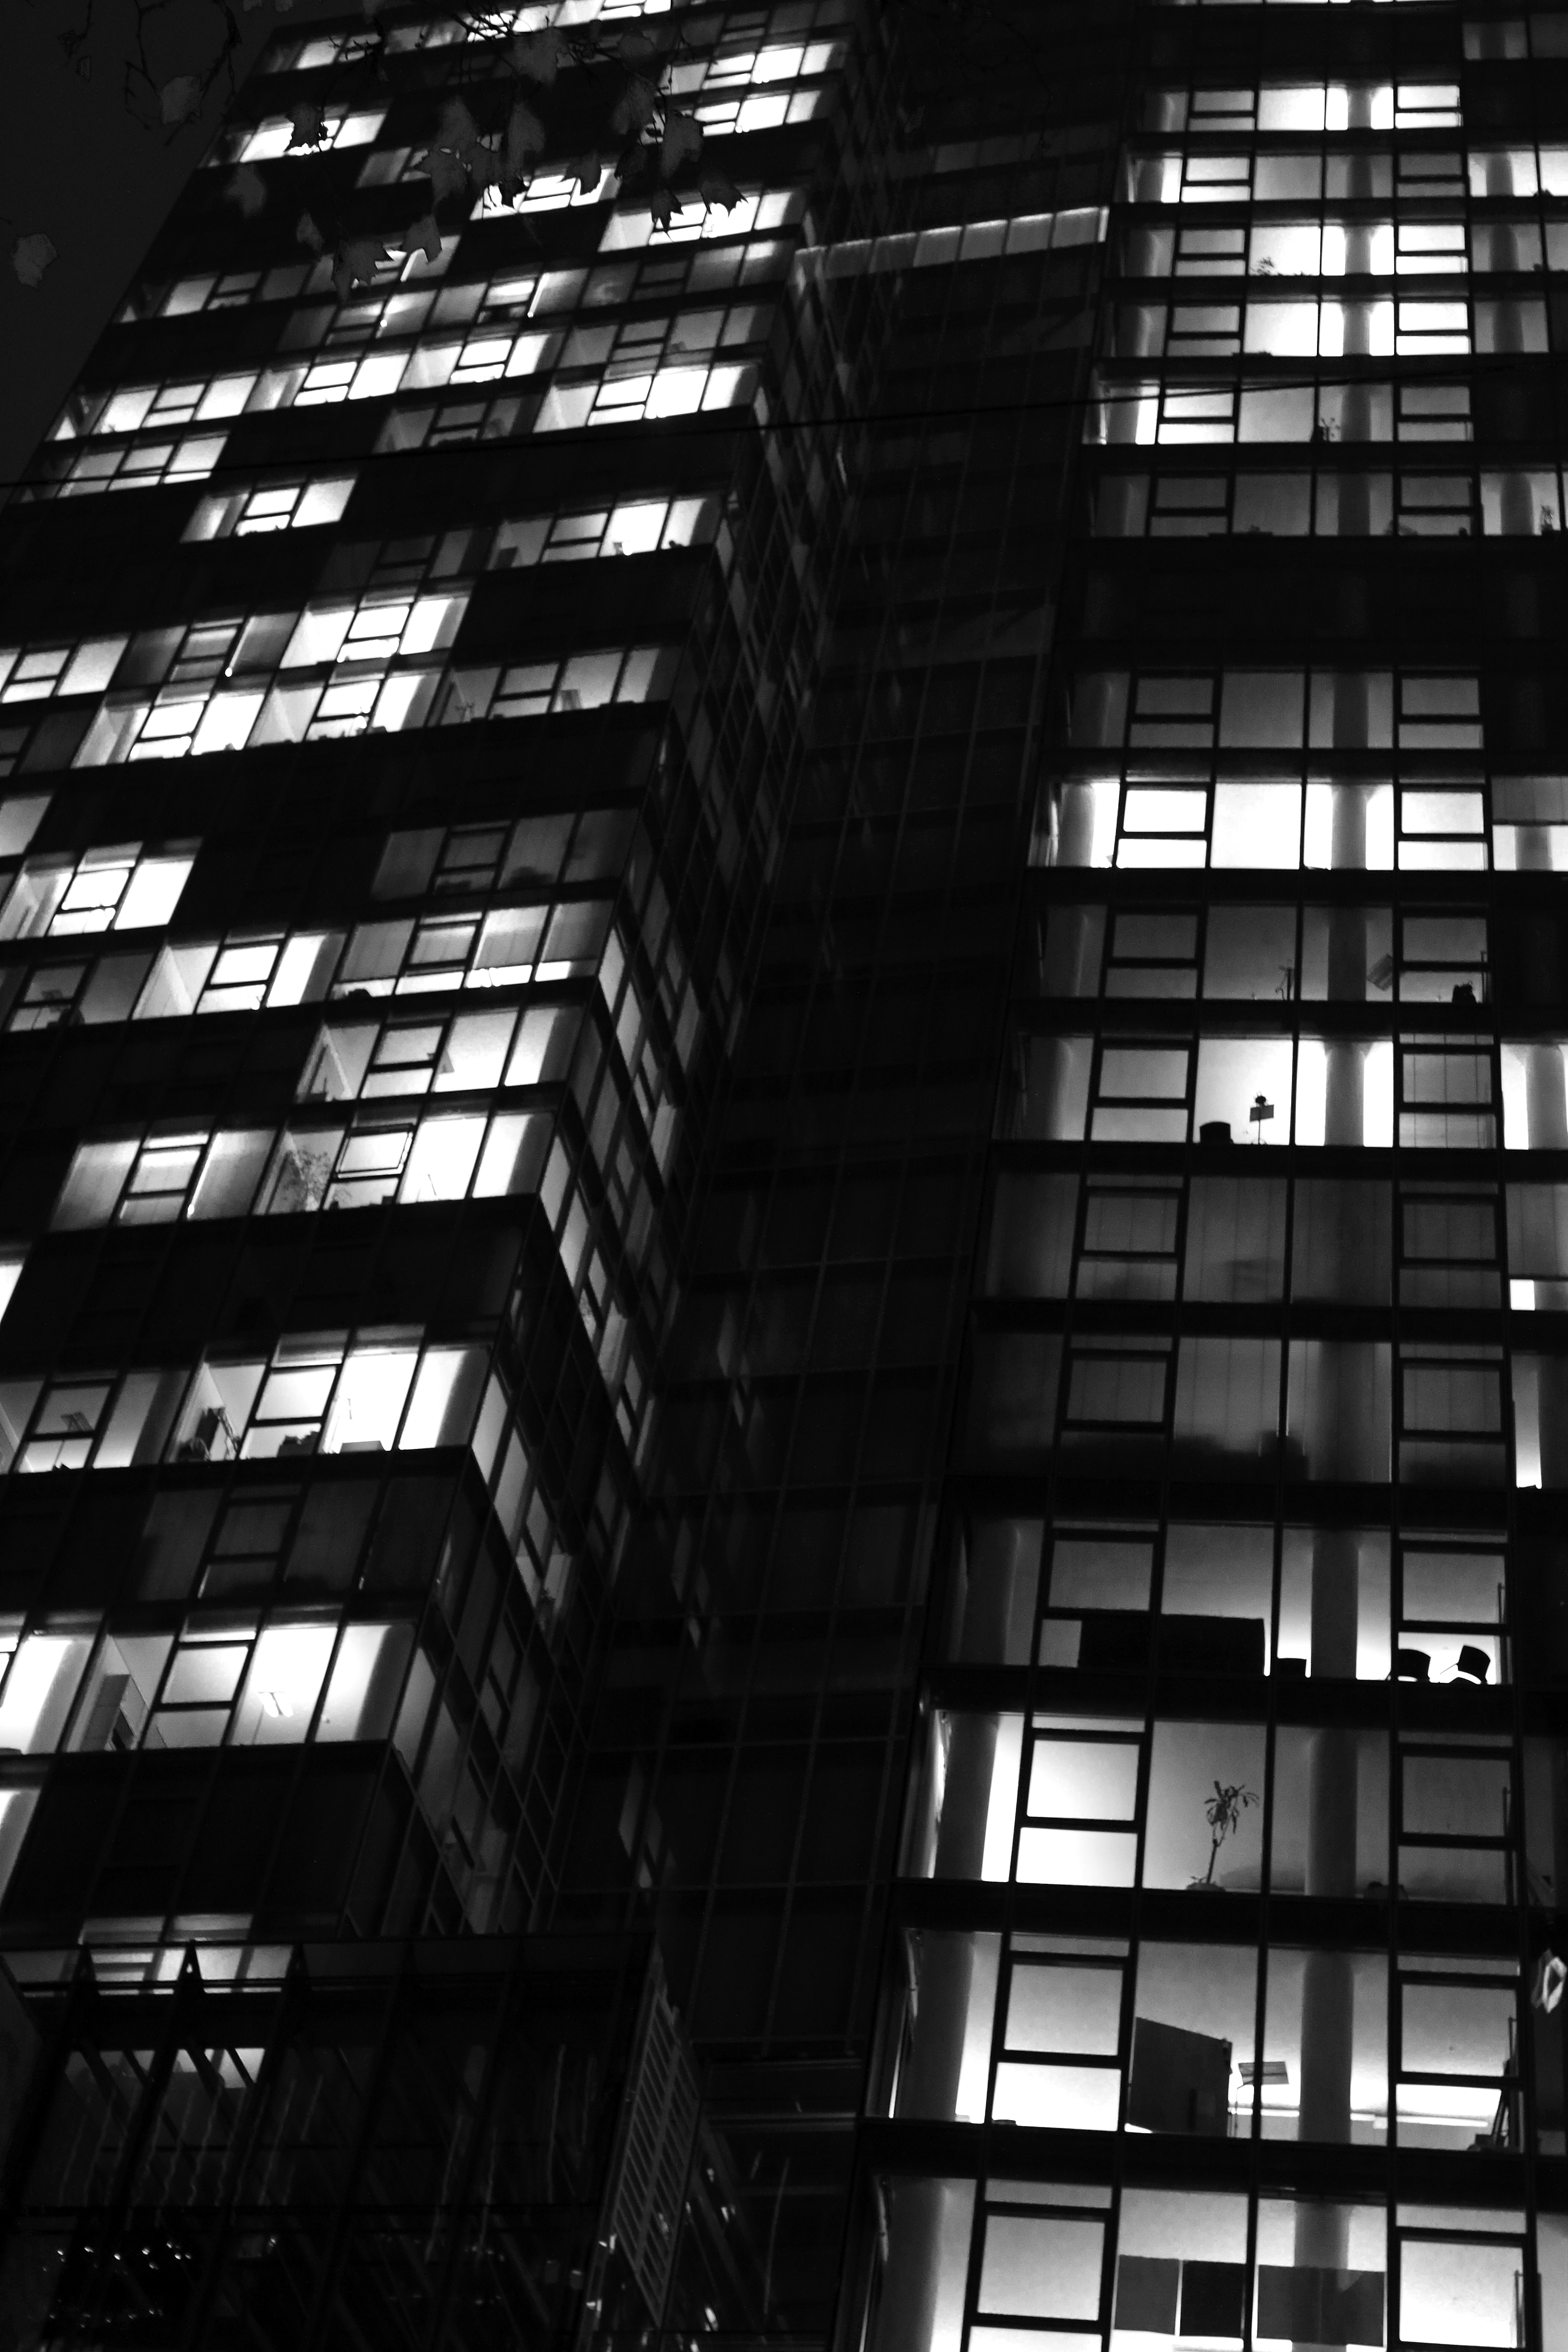
light, black and white, architecture, white, photography, skyscraper, line, reflection, darkness, black, monochrome, bw, blackandwhite, blackwhite, design, symmetry, germany, alemania, allemagne, sw, schwarzweiss, schwarzweis, shape, frankfurtmain, frankfurtammain, frankfurtam, frankfurtamain, germania, hesse, hassia, hessen, frankfurt, schwarzweissfotografie, schwarzweisfotografie, metropolis, monochrome photography